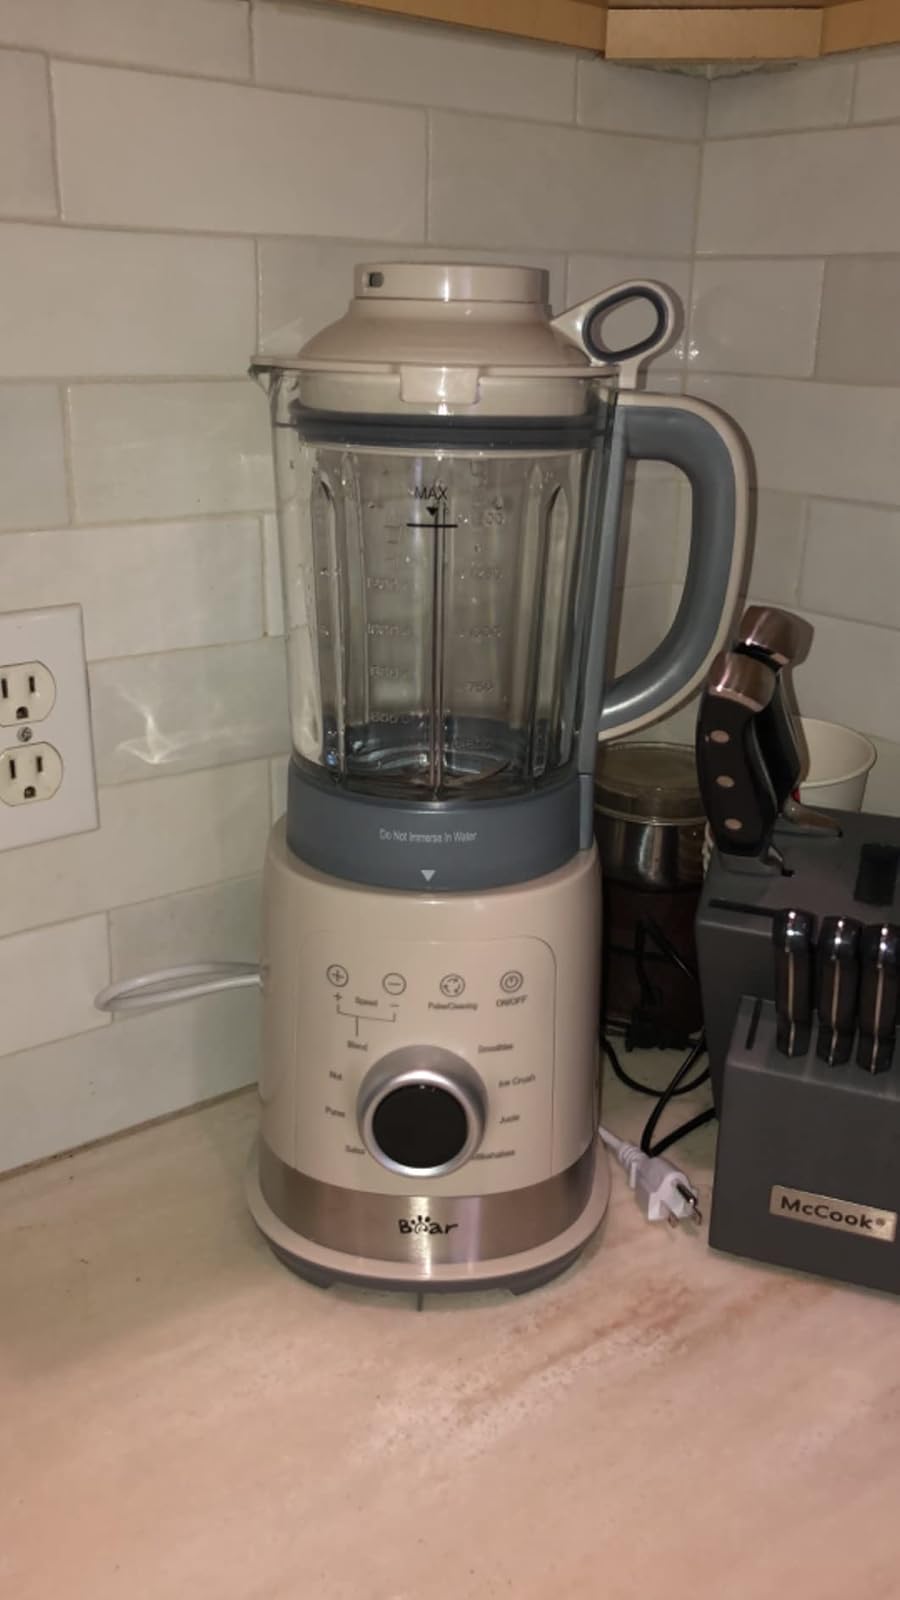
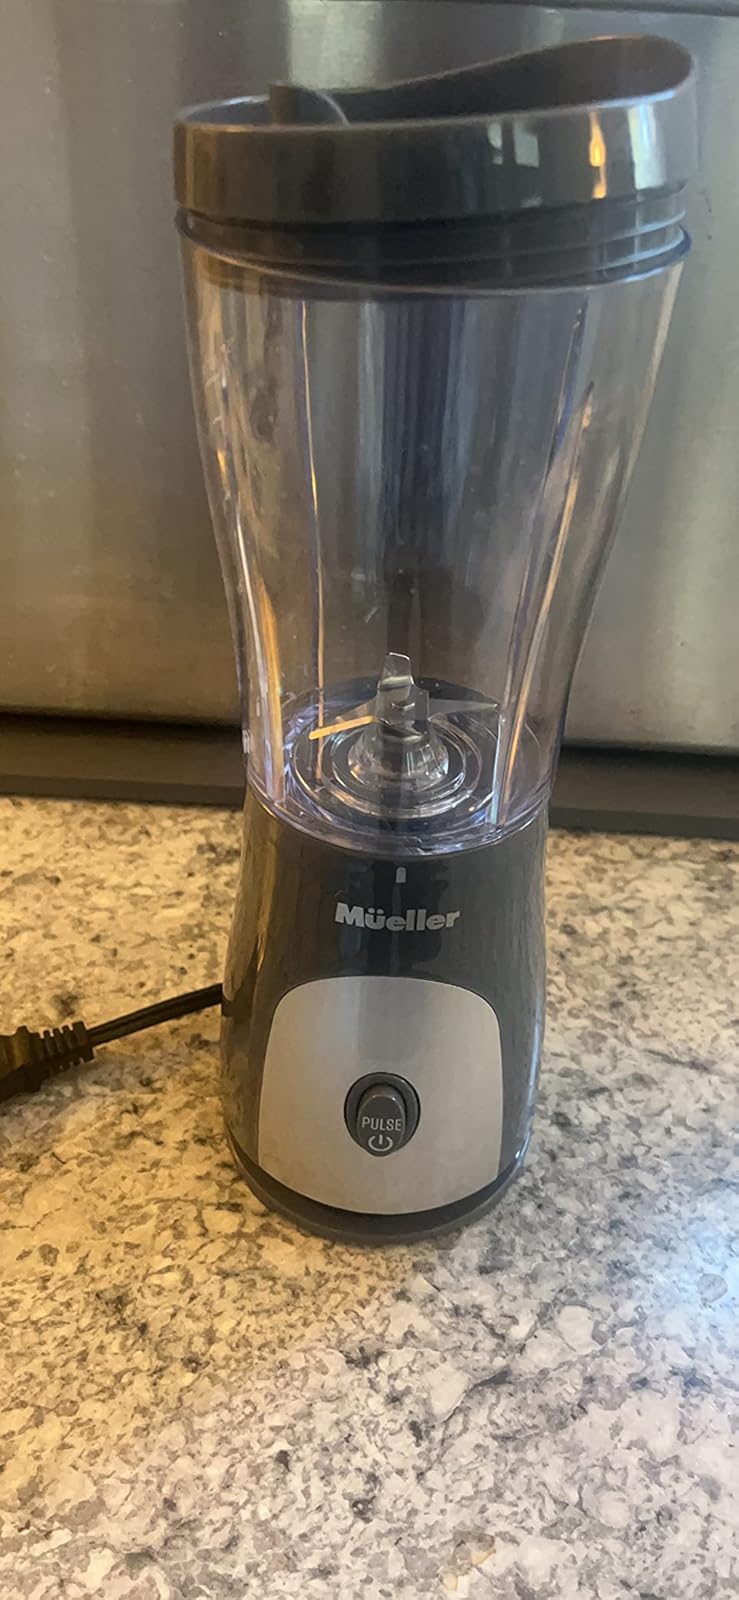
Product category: items_blender
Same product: no